Detroit Wheels

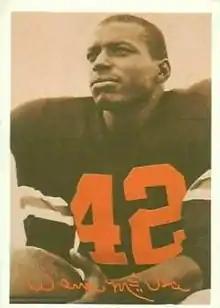
Detroit running back Warren McVea.

The result was what amounted to a club team in a professional league. For one home game, there were no programs available because the printer hadn't been paid. Boisture had to cancel several practices because the laundry bill went unpaid, leaving the team without uniforms. They couldn't pay their phone bill, and they were unable to reserve hotel rooms or fly to away games without advance payment. Players were forced to share food and rent due to missed paydays; several players ended up sharing a house. Wide receiver Jon Henderson had to pay his son's hospital bill out of pocket after finding out the team's insurance policy was cancelled for non-payment of premiums.